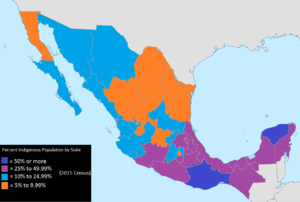
Les Mexicains qui sont considérés comme des indigènes du Mexique sont ceux d'ascendance indigène préhispanique et qui continuent à former un groupe ethnique partageant notamment une langue indigène et des coutumes différentes du reste de la population mexicaine. L'État mexicain reconnaît leur existence et leur importance en se définissant comme une nation multiculturelle fondée sur ses « peuples autochtones » dans le second article de sa Constitution. Selon le dernier recensement national, en 2015, sur un total de 25 millions considérés comme indigènes selon leur culture au Mexique, environ 11 millions vivaient dans un foyer indigène situé dans une zone géographique majoritairement indigène, environ 7 millions d'entre eux parlaient une des 72 langues indigènes nationales tandis qu'environ 9 millions ne parlaient aucune langue indigène et 400 mille ne se considéraient pas eux-mêmes indigènes. Les groupes indigènes les plus peuplés sont les Nahuas, les Mayas yucatèques, les Mayas tzeltals, les Mixtèques, les Tzotzils, les Zapotèques et les Otomis. Les États mexicains où le pourcentage de population indigène est le plus élevé sont Oaxaca, le Chiapas et le Yucatán.